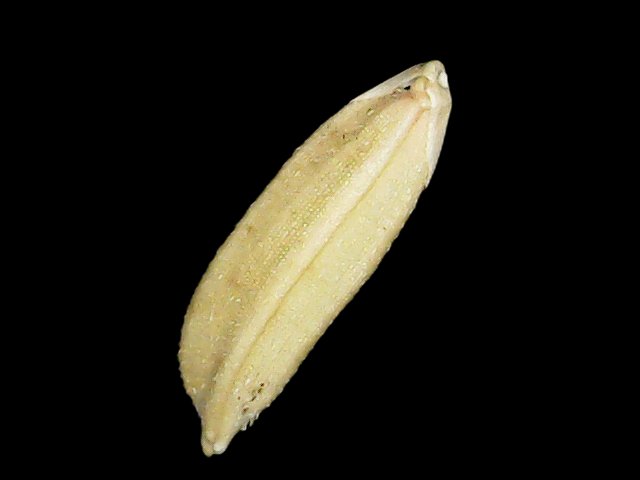
Rice variety: Bd30